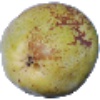
Label: Pear Williams 1